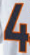
Number: 4